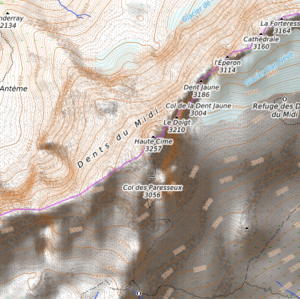
carte réalisée sur umap This map was created from OpenStreetMap project data, collected by the community. This map may be incomplete, and may contain errors. Don't rely solely on it for navigation.
La Haute Cime est la plus haute des Dents du Midi et culmine à 3 258 mètres. Un sentier raide et caillouteux partant du col de Susanfe permet d'y accéder.